Waco, Texas

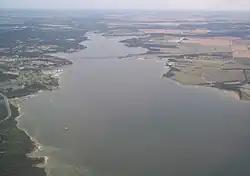
Lake Waco – southern half of the lake with State Highway 6 Twin Bridges in view

In 1916, a Black teenager named Jesse Washington was tortured, mutilated, and burned to death in the town square by a mob that seized him from the courthouse, where he had been convicted of murdering his employer Lucy Fryer, to which he confessed. About 15,000 spectators, mostly citizens of Waco, were present. The commonly named Waco Horror drew international condemnation and became the "cause célèbre" of the nascent NAACP's anti-lynching campaign. In 2006, the Waco City Council officially condemned the lynching, which took place without opposition from local political or judicial leaders; the mayor and chief of police were spectators. On the centenary of the lynching, May 15, 2016, the mayor apologized in a ceremony to some of Washington's descendants. A historical marker is being erected.